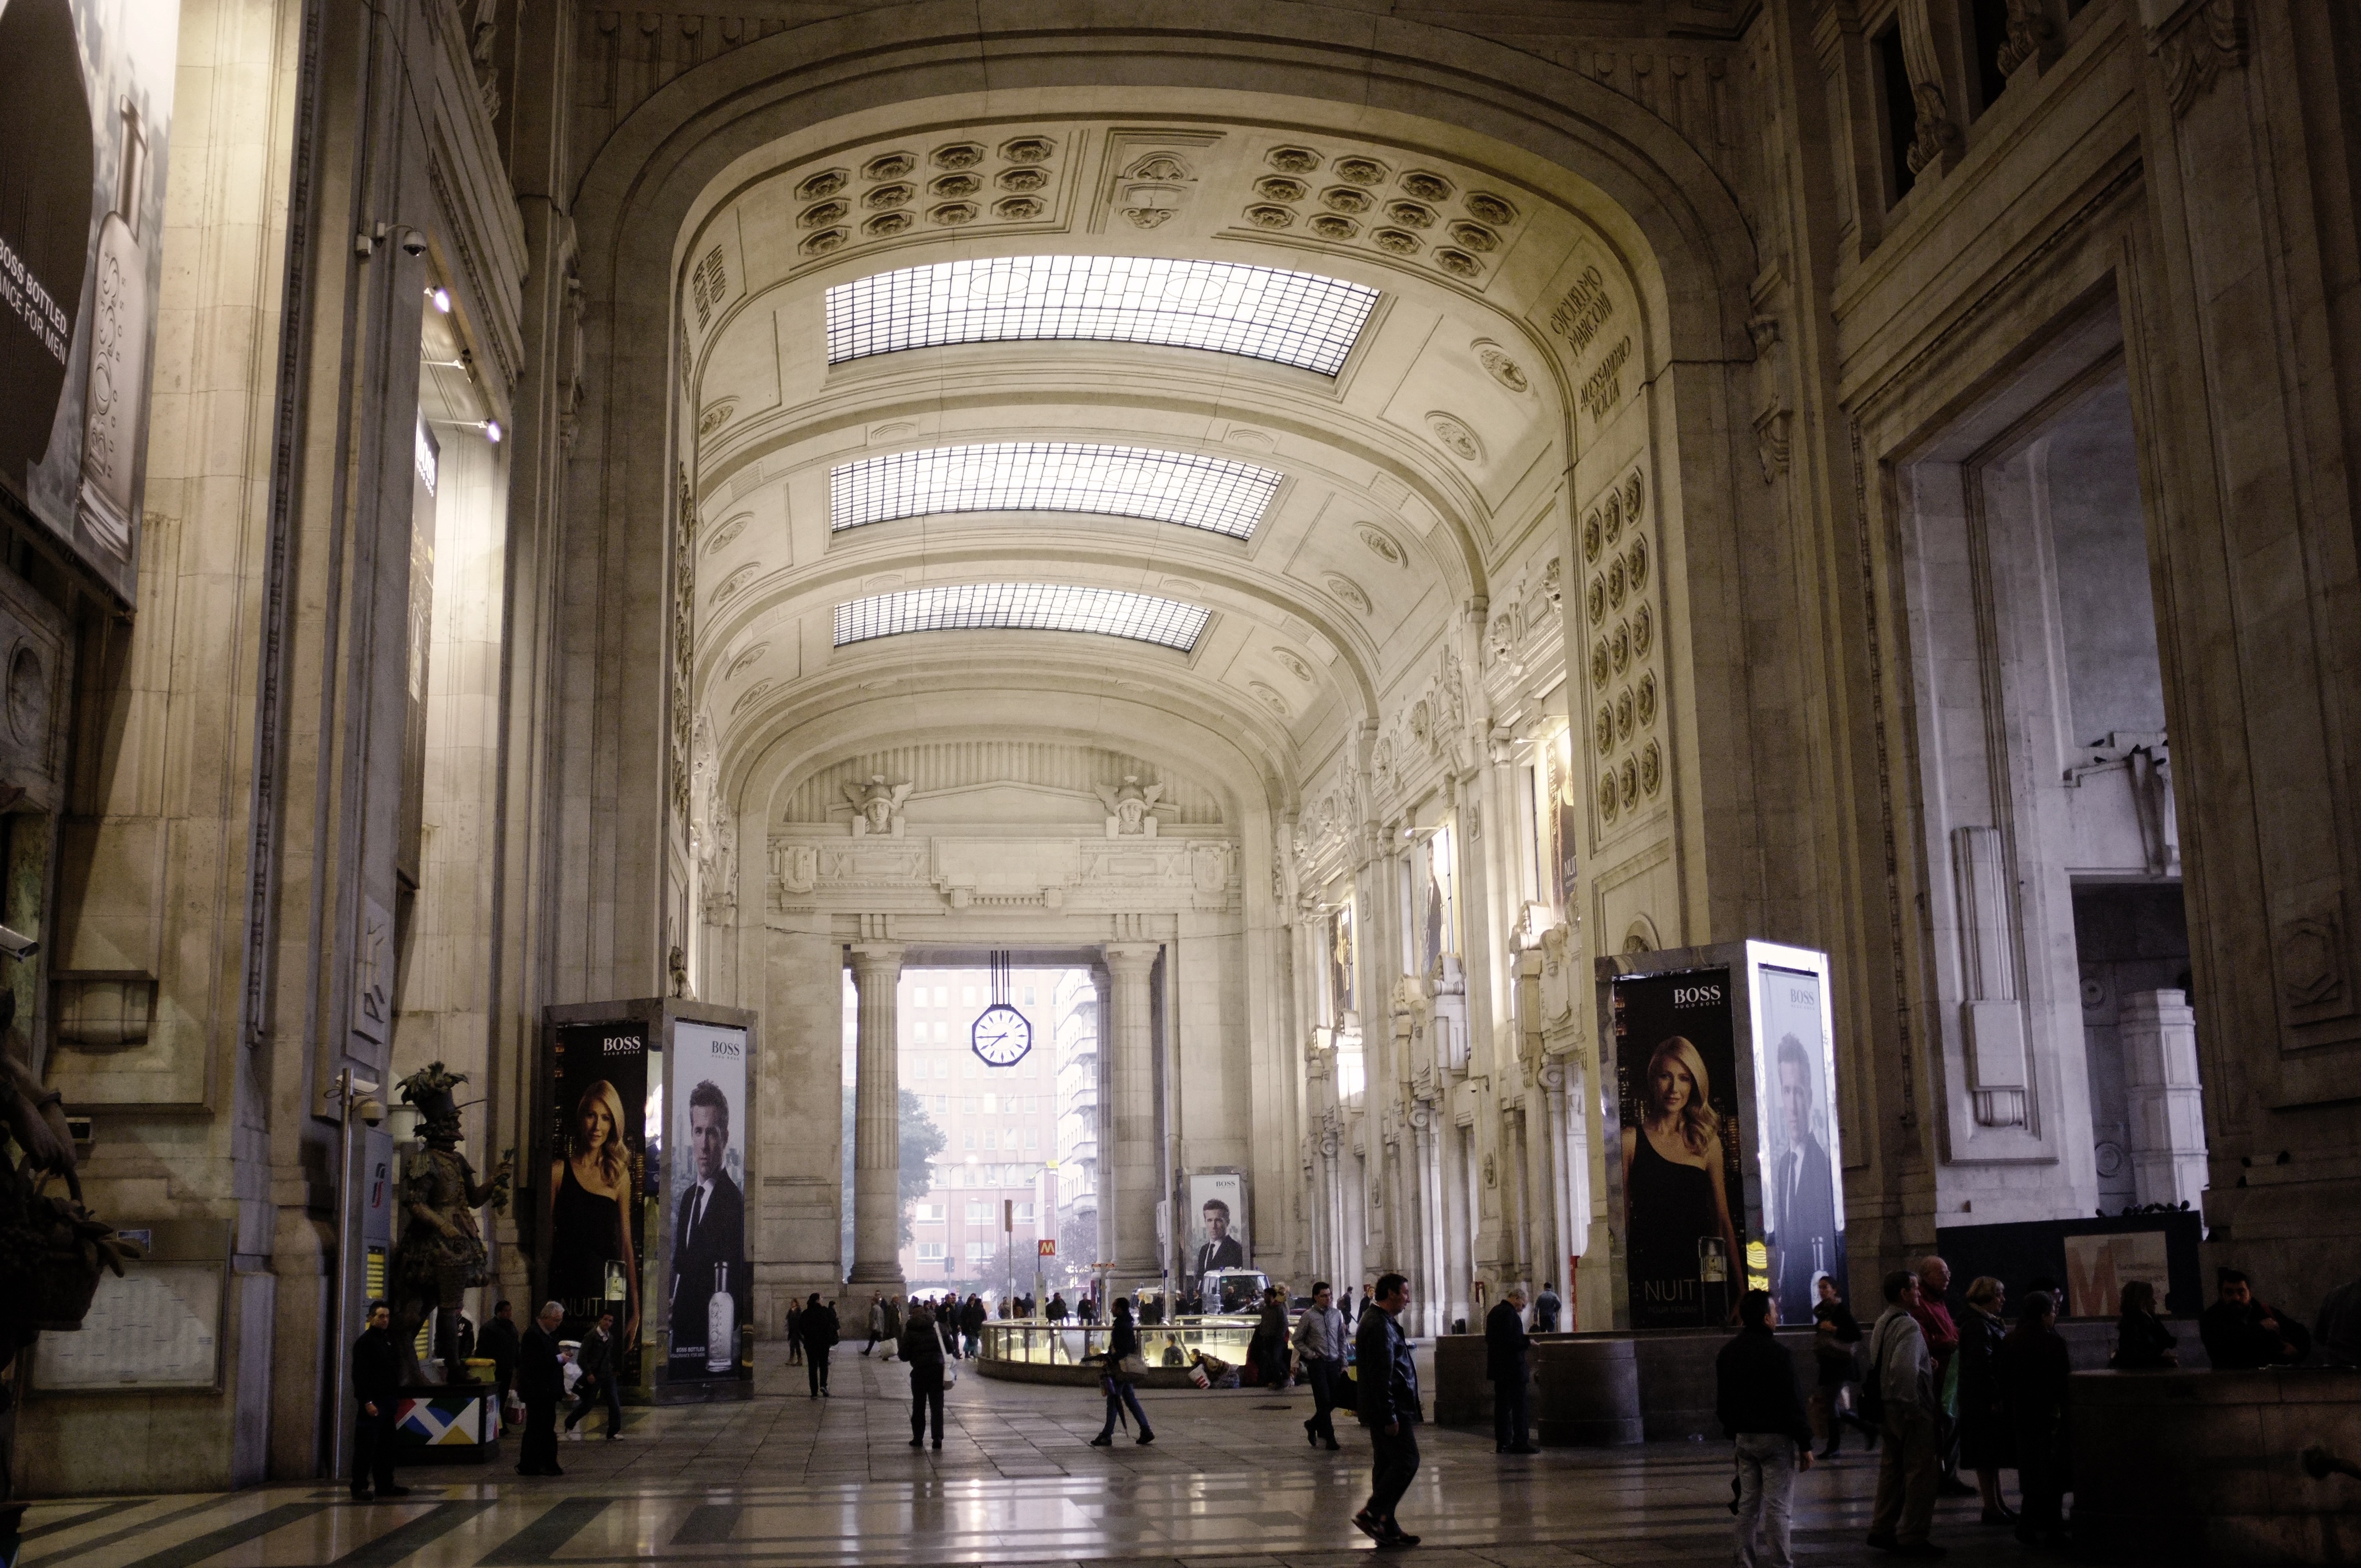
architecture, building, arch, column, italy, church, cathedral, place of worship, symmetry, arcade, tourist attraction, basilica, milan, ancient history, warsaw central railway station, milano centrale